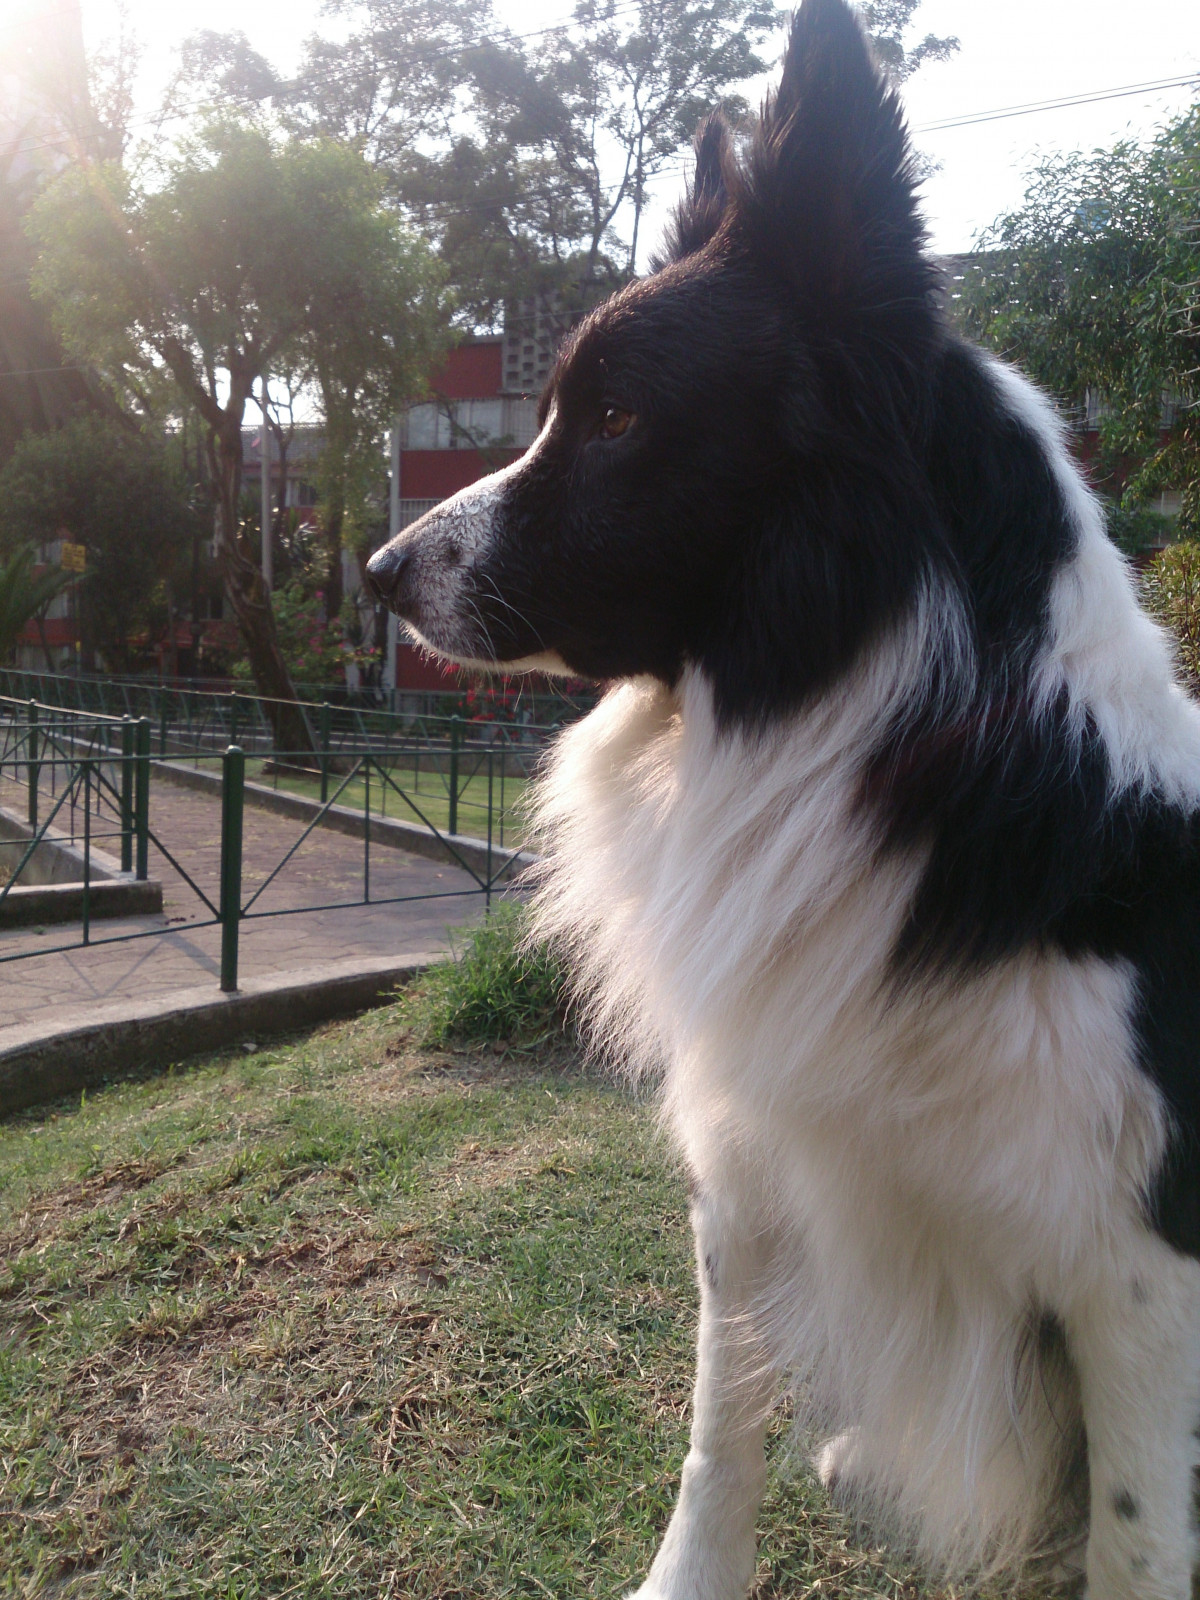
Tags: vertebrate, dog breed, karelian bear dog, dog like mammal, carnivoran